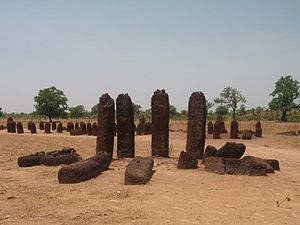
Gambia / Kultur / Senegambiske stencirkler
Udsnit af Wassu-stencirklerne
Gambia er en republik i Vestafrika. Landet er med cirka 10.000 kvadratkilometer landareal det mindste på det afrikanske fastland, og det har cirka 1,7 millioner indbyggere.Landet strækker sig fra sin atlanterhavskyst i vest cirka 290 kilometer østpå ind i landet langs begge af den 1.130 kilometer lange Gambiaflods breder. Af Gambias 820 kilometer landegrænse består de 80 kilometer af kyst ud til Atlanterhavet i vest og er ellers omkranset af landegrænse til Senegal mod nord, øst og syd. Landets hovedstad hedder Banjul og havde i 2003 34.828 indbyggere. Det lave indbyggertal i hovedstaden skyldes, at denne er beliggende på en ganske lille ø, der dog er forbundet med fastlandet via broer. På fastlandet nær hovedstaden bor der flere hundrede tusinde.